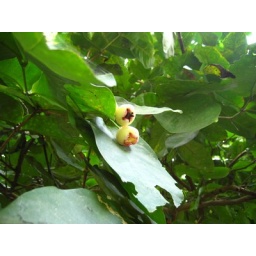
Haven't seen this tree in ages. Used to climb jambu air trees when I was a kid.